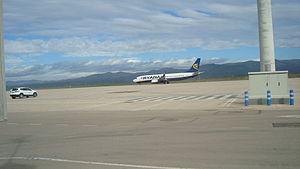
L’aéroport de Castellón-Costa Azahar est un aéroport situé à 30 km de la ville de Castellón de la Plana, sur les communes de Vilanova d'Alcolea et Benlloch, dans la communauté valencienne, en Espagne.
Vilanova d'Alcolea, en valencien et officiellement, est une commune d'Espagne de la province de Castellón dans la Communauté valencienne. Elle est située dans la comarque de Plana Alta et dans la zone à prédominance linguistique valencienne.